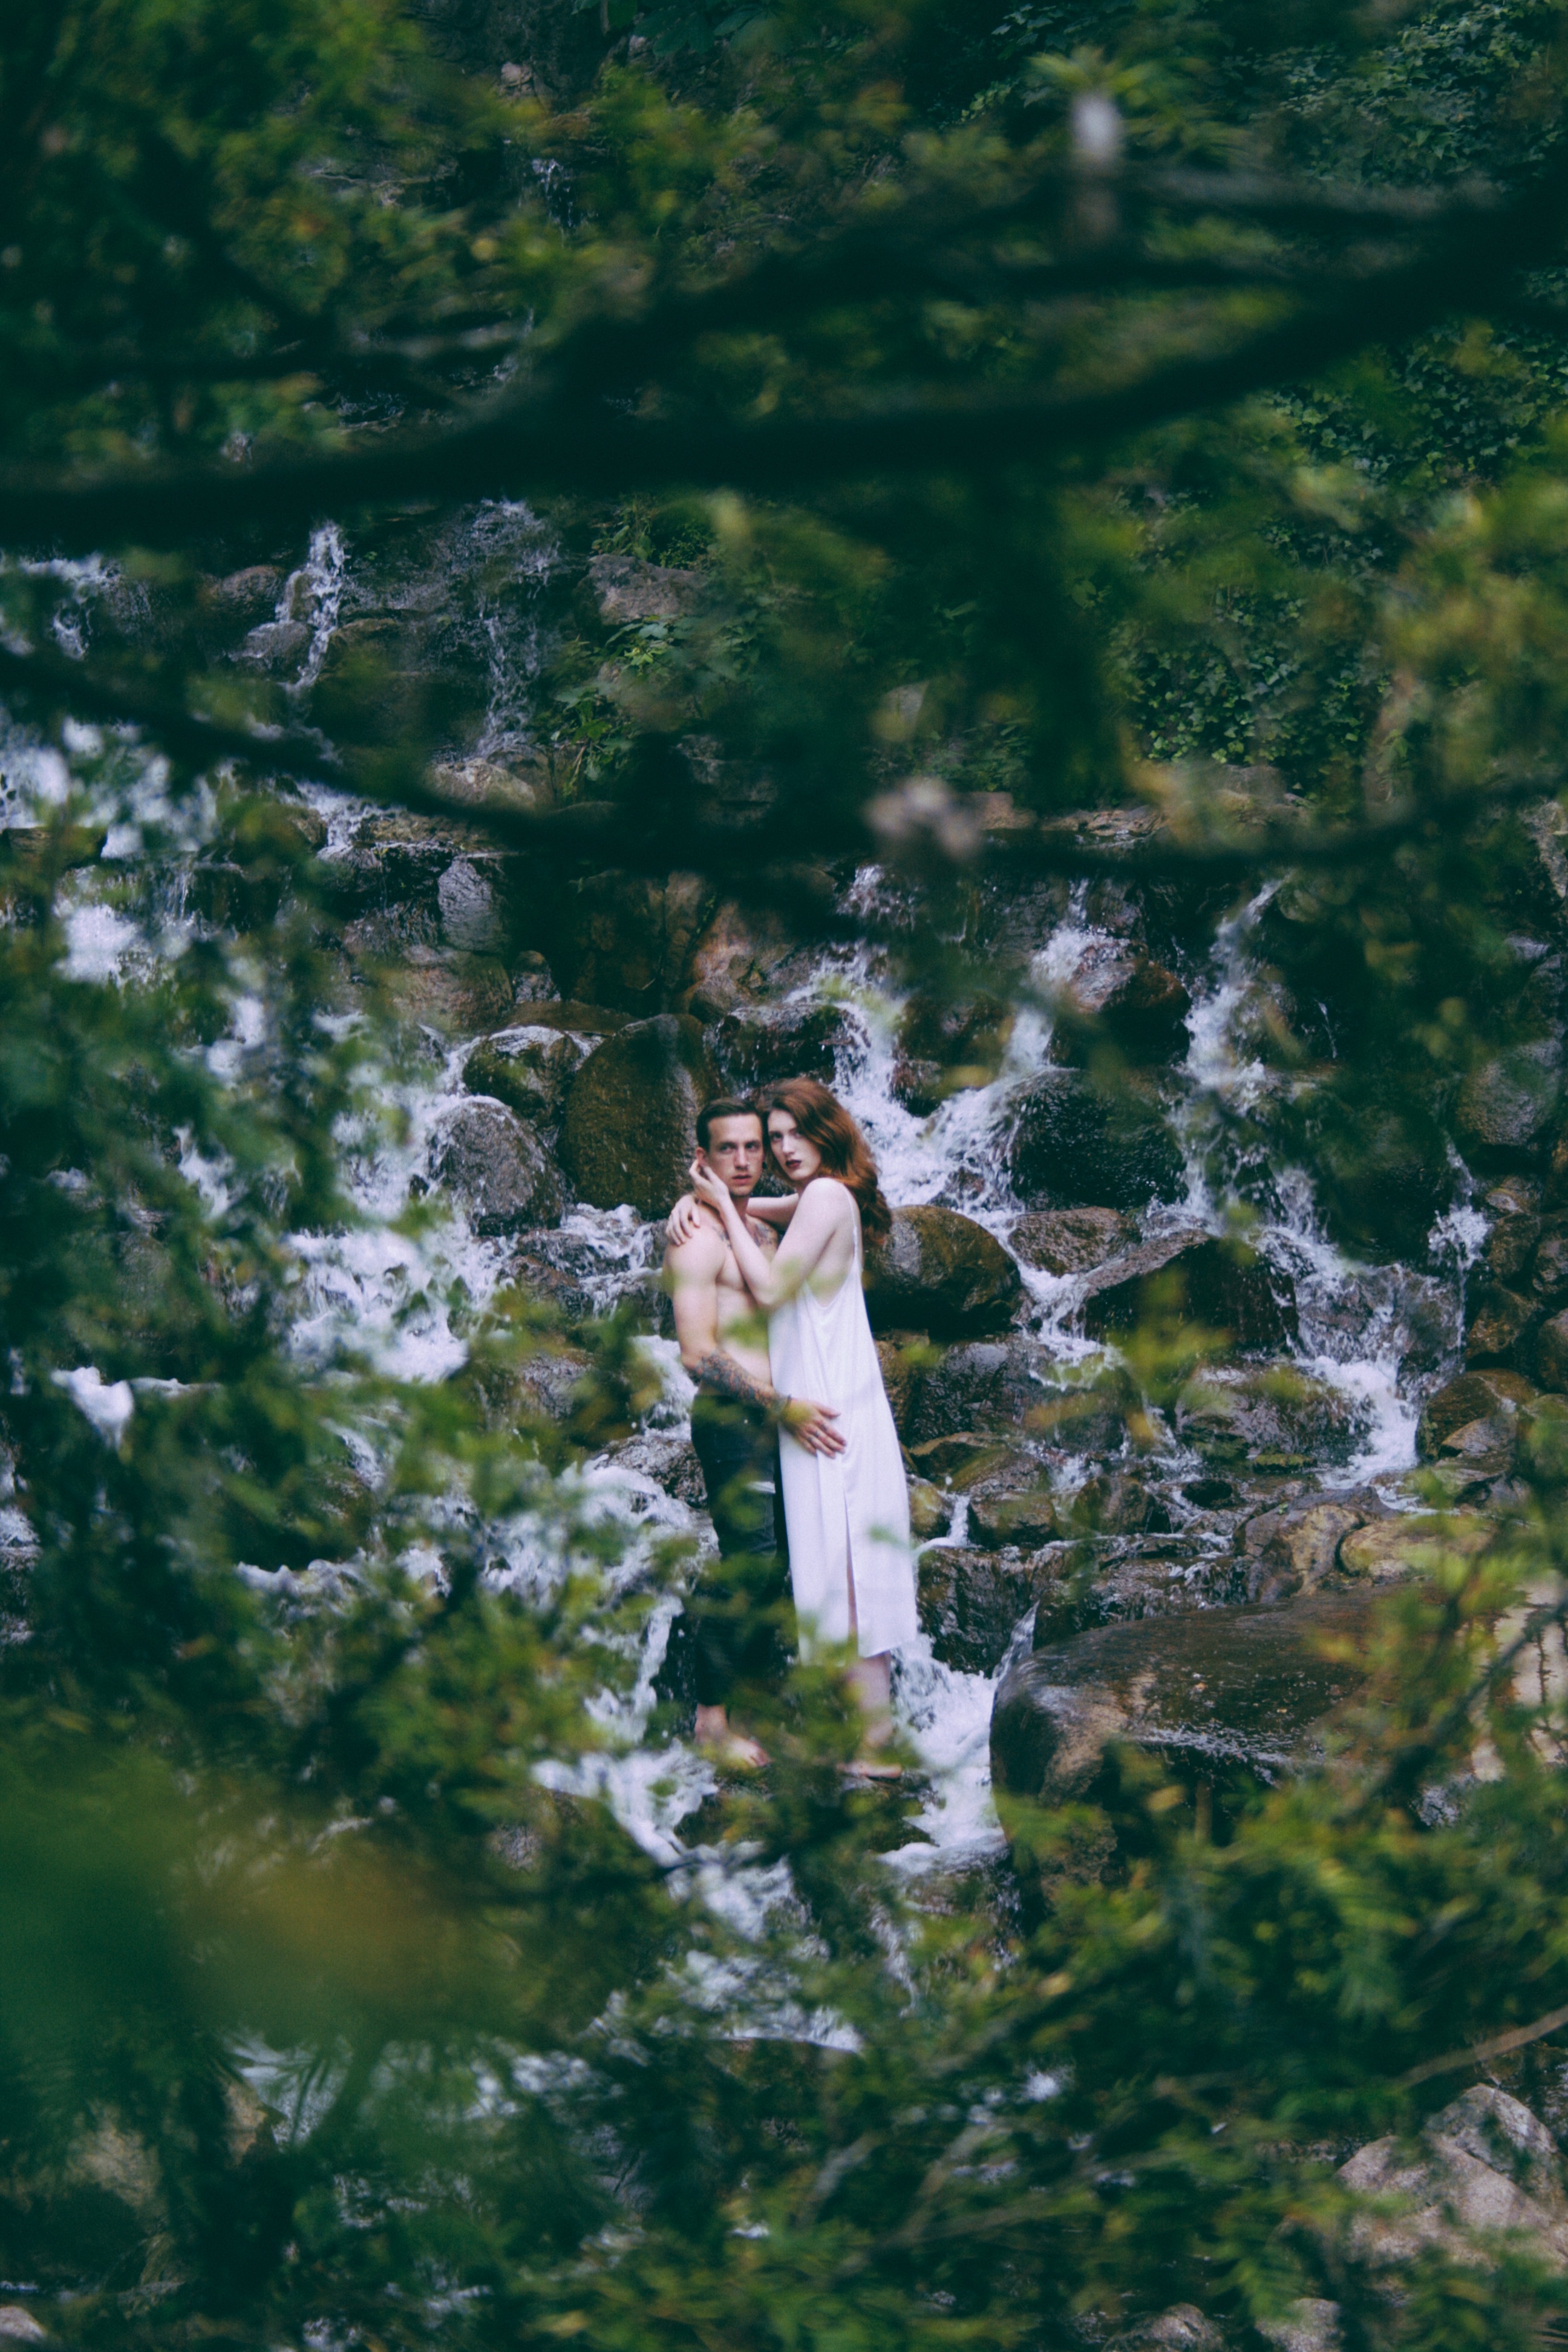
tree, mountain, flower, mountain range, jumping, fjord, extreme sport